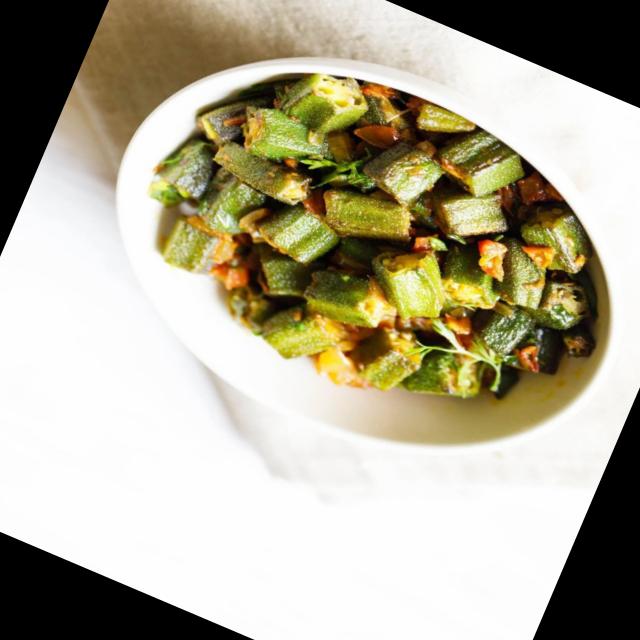
Dish: bhindi_masala